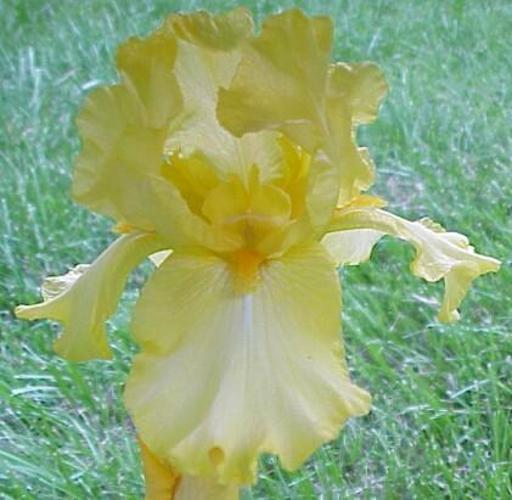
Flower: Iris